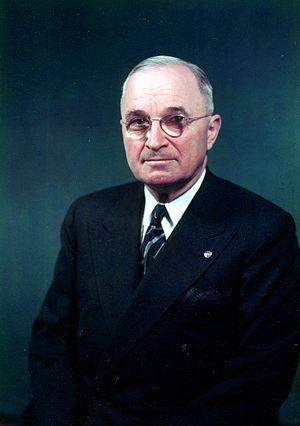
Harry S. Truman, né le 8 mai 1884 à Lamar et mort le 26 décembre 1972 à Kansas City, est un homme d'État américain, 33ᵉ président des États-Unis en fonction de 1945 à 1953.